List of birds of Madeira

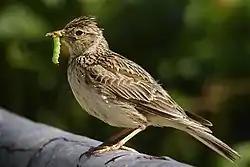
Sky lark

Typical owls are small to large solitary nocturnal birds of prey. They have large forward-facing eyes and ears, a hawk-like beak and a conspicuous circle of feathers around each eye called a facial disc.